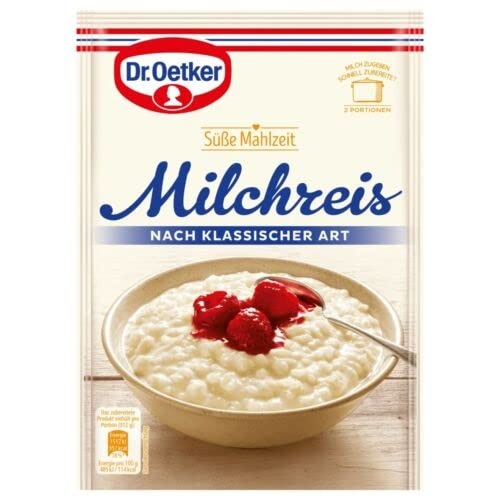
Item Name: Dr. Oetker Milchreis (Rice Pudding) 125g
Bullet Point 1: 125g Package
Bullet Point 2: Add Milk to make Two Servings
Bullet Point 3: Imported from Germany
Product Description: Dr. Oetker Milchreis. Just add 2 cups of milk, bring to a boil and whisk for two servings of rice pudding.
Value: 4.41
Unit: Ounce

Price: 8.99